Independiente Medellín

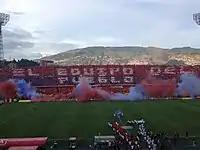
Tifo by the Medellín fans which reads "El Equipo del Pueblo" (The People's team) before a league fixture against Once Caldas in 2014

In 1950, Medellin signed many Peruvian footballers in a movement known as El Dorado, when Colombian teams signed many foreign footballers. Some of the players signed include brothers and Agapito Perales, Segundo Castillo, and . This squad was dubbed "La Danza del Sol", and that season the club finished fourth with 34 points.